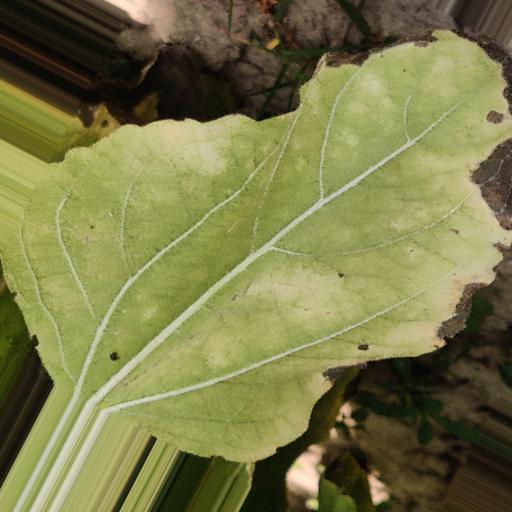
Label: Downy_mildew